Kerameikos

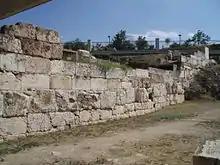
Part of the Themistoclean Wall built in the 5th century BC

The building of the new city wall in 478 BC, following the in 480 BC, fundamentally changed the appearance of the area. At the suggestion of Themistocles, all of the funerary sculptures were built into the city wall and two large city gates facing north-west were erected in the Kerameikos. The Sacred Way ran through the Sacred Gate, on the southern side, to Eleusis. On the northern side a wide road, the Dromos, ran through the double-arched Dipylon Gate (also known as the Thriasian Gate) and on to the Platonic Academy a few miles away. State graves were built on either side of the Dipylon Gate, for the interment of prominent personages such as notable warriors and statesmen, including Pericles and Cleisthenes.